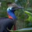
Label: bird